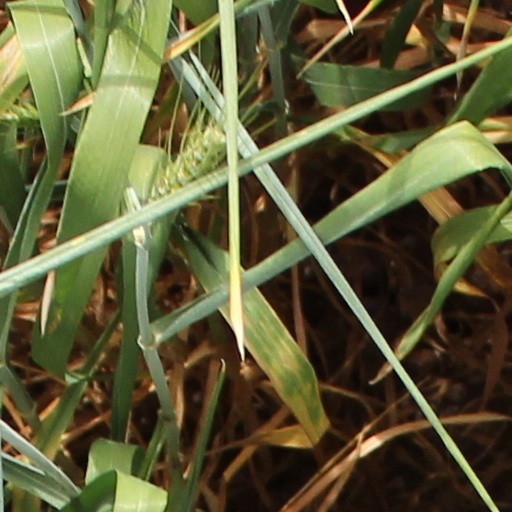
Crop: wheat